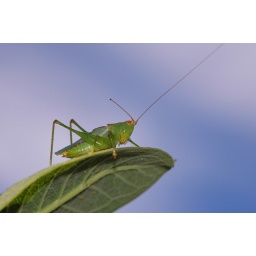
A bright green grasshopper with orange eyes looks over the edge of a plant leaf.